Innovations in the piano

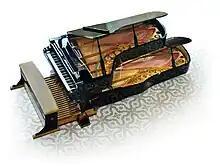
The Doppio Borgato

The Borgato workshop, in Sossano, Italy, has produced the Doppio Borgato, a large double piano with pedal board, as on an organ. The bass piano, operated by the pedals, sits under the main piano, and the damper pedals of the two are coupled. This instrument permits the performance of a variety of works written by classical composers for pedal piano.